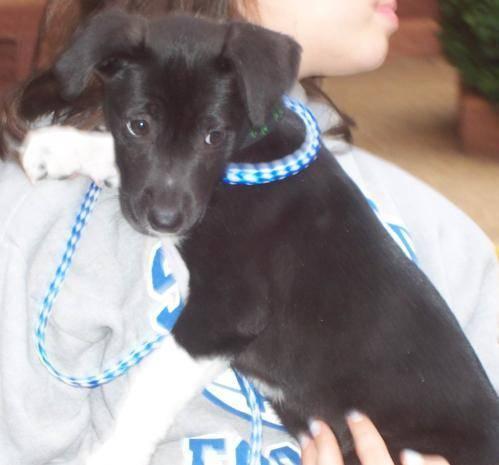
dog